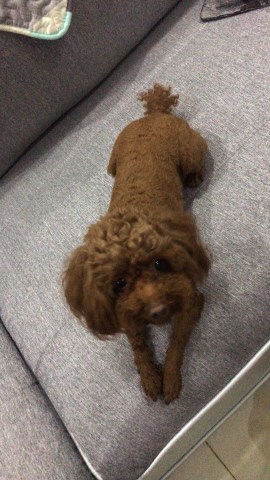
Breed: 2925-n000114-toy_poodle